Mamluk Sultanate

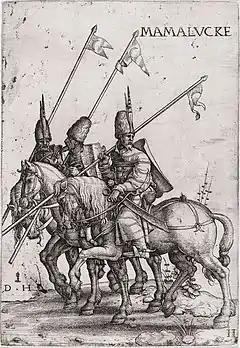
Mamluk lancers, early 16th century (etching by Daniel Hopfer). British Museum

The challenges to Mamluk dominance abroad were also mounting, particularly to the north. Shah Suwar, the leader of the Dulkadirid principality in Anatolia, benefited from Ottoman support and was an excellent military tactician. Meanwhile, Qaitbay supported the ruler of the Karamanid principality, Ahmad. Initially, the Mamluks failed in a series of campaigns against Shah Suwar. The tide turned in 1470–1471 when an agreement was reached between Qaitbay and Mehmed II, by which Qaitbay stopped supporting the Karamanids and the Ottomans stopped supporting the Dulkadirids. Now without Ottoman support, Shah Suwar was defeated in 1471 by a Mamluk expedition led by Qaitbay's senior field commander, Yashbak min Mahdi. Shah Suwar held out in his fortress near Zamantı, before agreeing to surrender himself if his life was spared and he was allowed to remain as a vassal. In the end, Qaitbay was unwilling to let him live and Shah Suwar was betrayed, brought to Cairo, and executed. Shah Budaq was installed as his replacement and as a Mamluk vassal, though the Ottoman-Mamluk rivalry over the Dulkadirid throne continued.